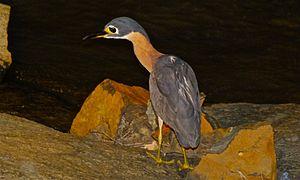
Le Bihoreau à dos blanc est une espèce de petits hérons africains.